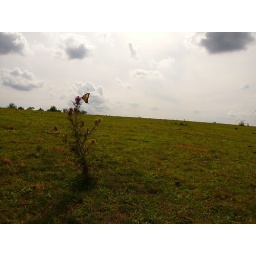
in a high cow pasture near Rocky Knob campground